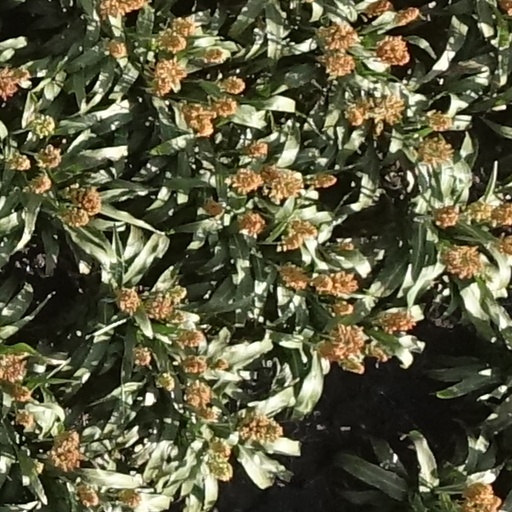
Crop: sorghum